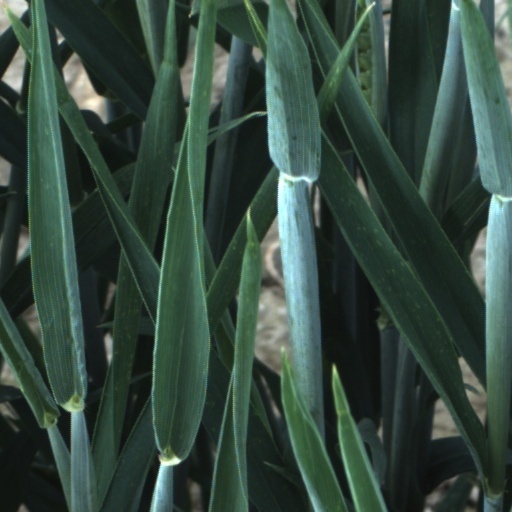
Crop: wheat